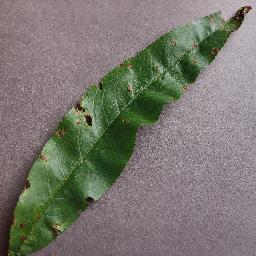
Label: Peach___Bacterial_spot